Olivier V de Clisson

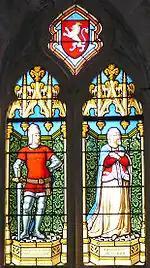
Church window detail of Olivier V and Margaret de Clisson at Josselin, Brittany

In 1380 after the death of du Guesclin, King Charles VI, crowned at the age of twelve, gave Olivier the rank of Constable of France on 28 November, with the support of the Duke of Anjou, but despite the opposition of the Dukes of Berry and Burgundy, all three uncles of the King. Two other candidates declined the offer considering Olivier's experienced warfaring skills. The role of Constable gave the holder the right to keep loot of war apart from gold, silver, and prisoners. Olivier received the Constable's sword, and held the office from 1380 to 1392.